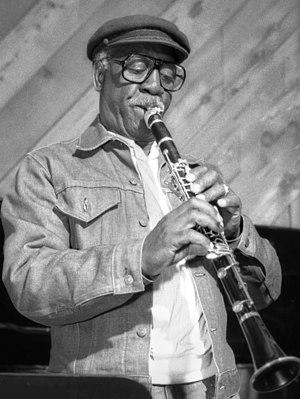
John Carter ou Johnny Carter peut faire référence à :